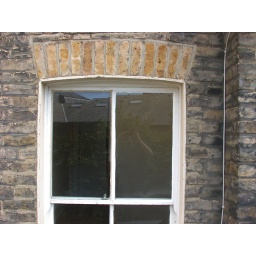
This window is in the communal hall on the stairs on the way up to our first floor flat